Sanjay Puri

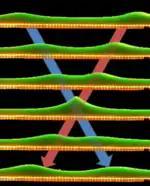
Collision of two solitons.

The core areas of Puri's work are in statistical physics and nonlinear dynamics with special focus on pattern formation in nonequilibrium systems. His research is reported to have studied the effects of confined geometries and the role of defects in phase separation dynamics and the work is known to have assisted in a wider understanding of kinetics of phase ordering. Study of granular materials, especially freely-evolving granular gases, was another focal point of his work. Puri's studies have been documented by way of a number of articles and the online article repository of the Indian Academy of Sciences has listed 134 of them. Besides, he has published three books, including "Dissipative Phenomena in Condensed Matter: Some Applications", co-authored with Sushanta Kumar Dattagupta and "Kinetics of Phase Transitions", an edited work. Puri has also guided several students in their studies and serves as the associate editor of "Phase Transitions" journal of Taylor and Francis.